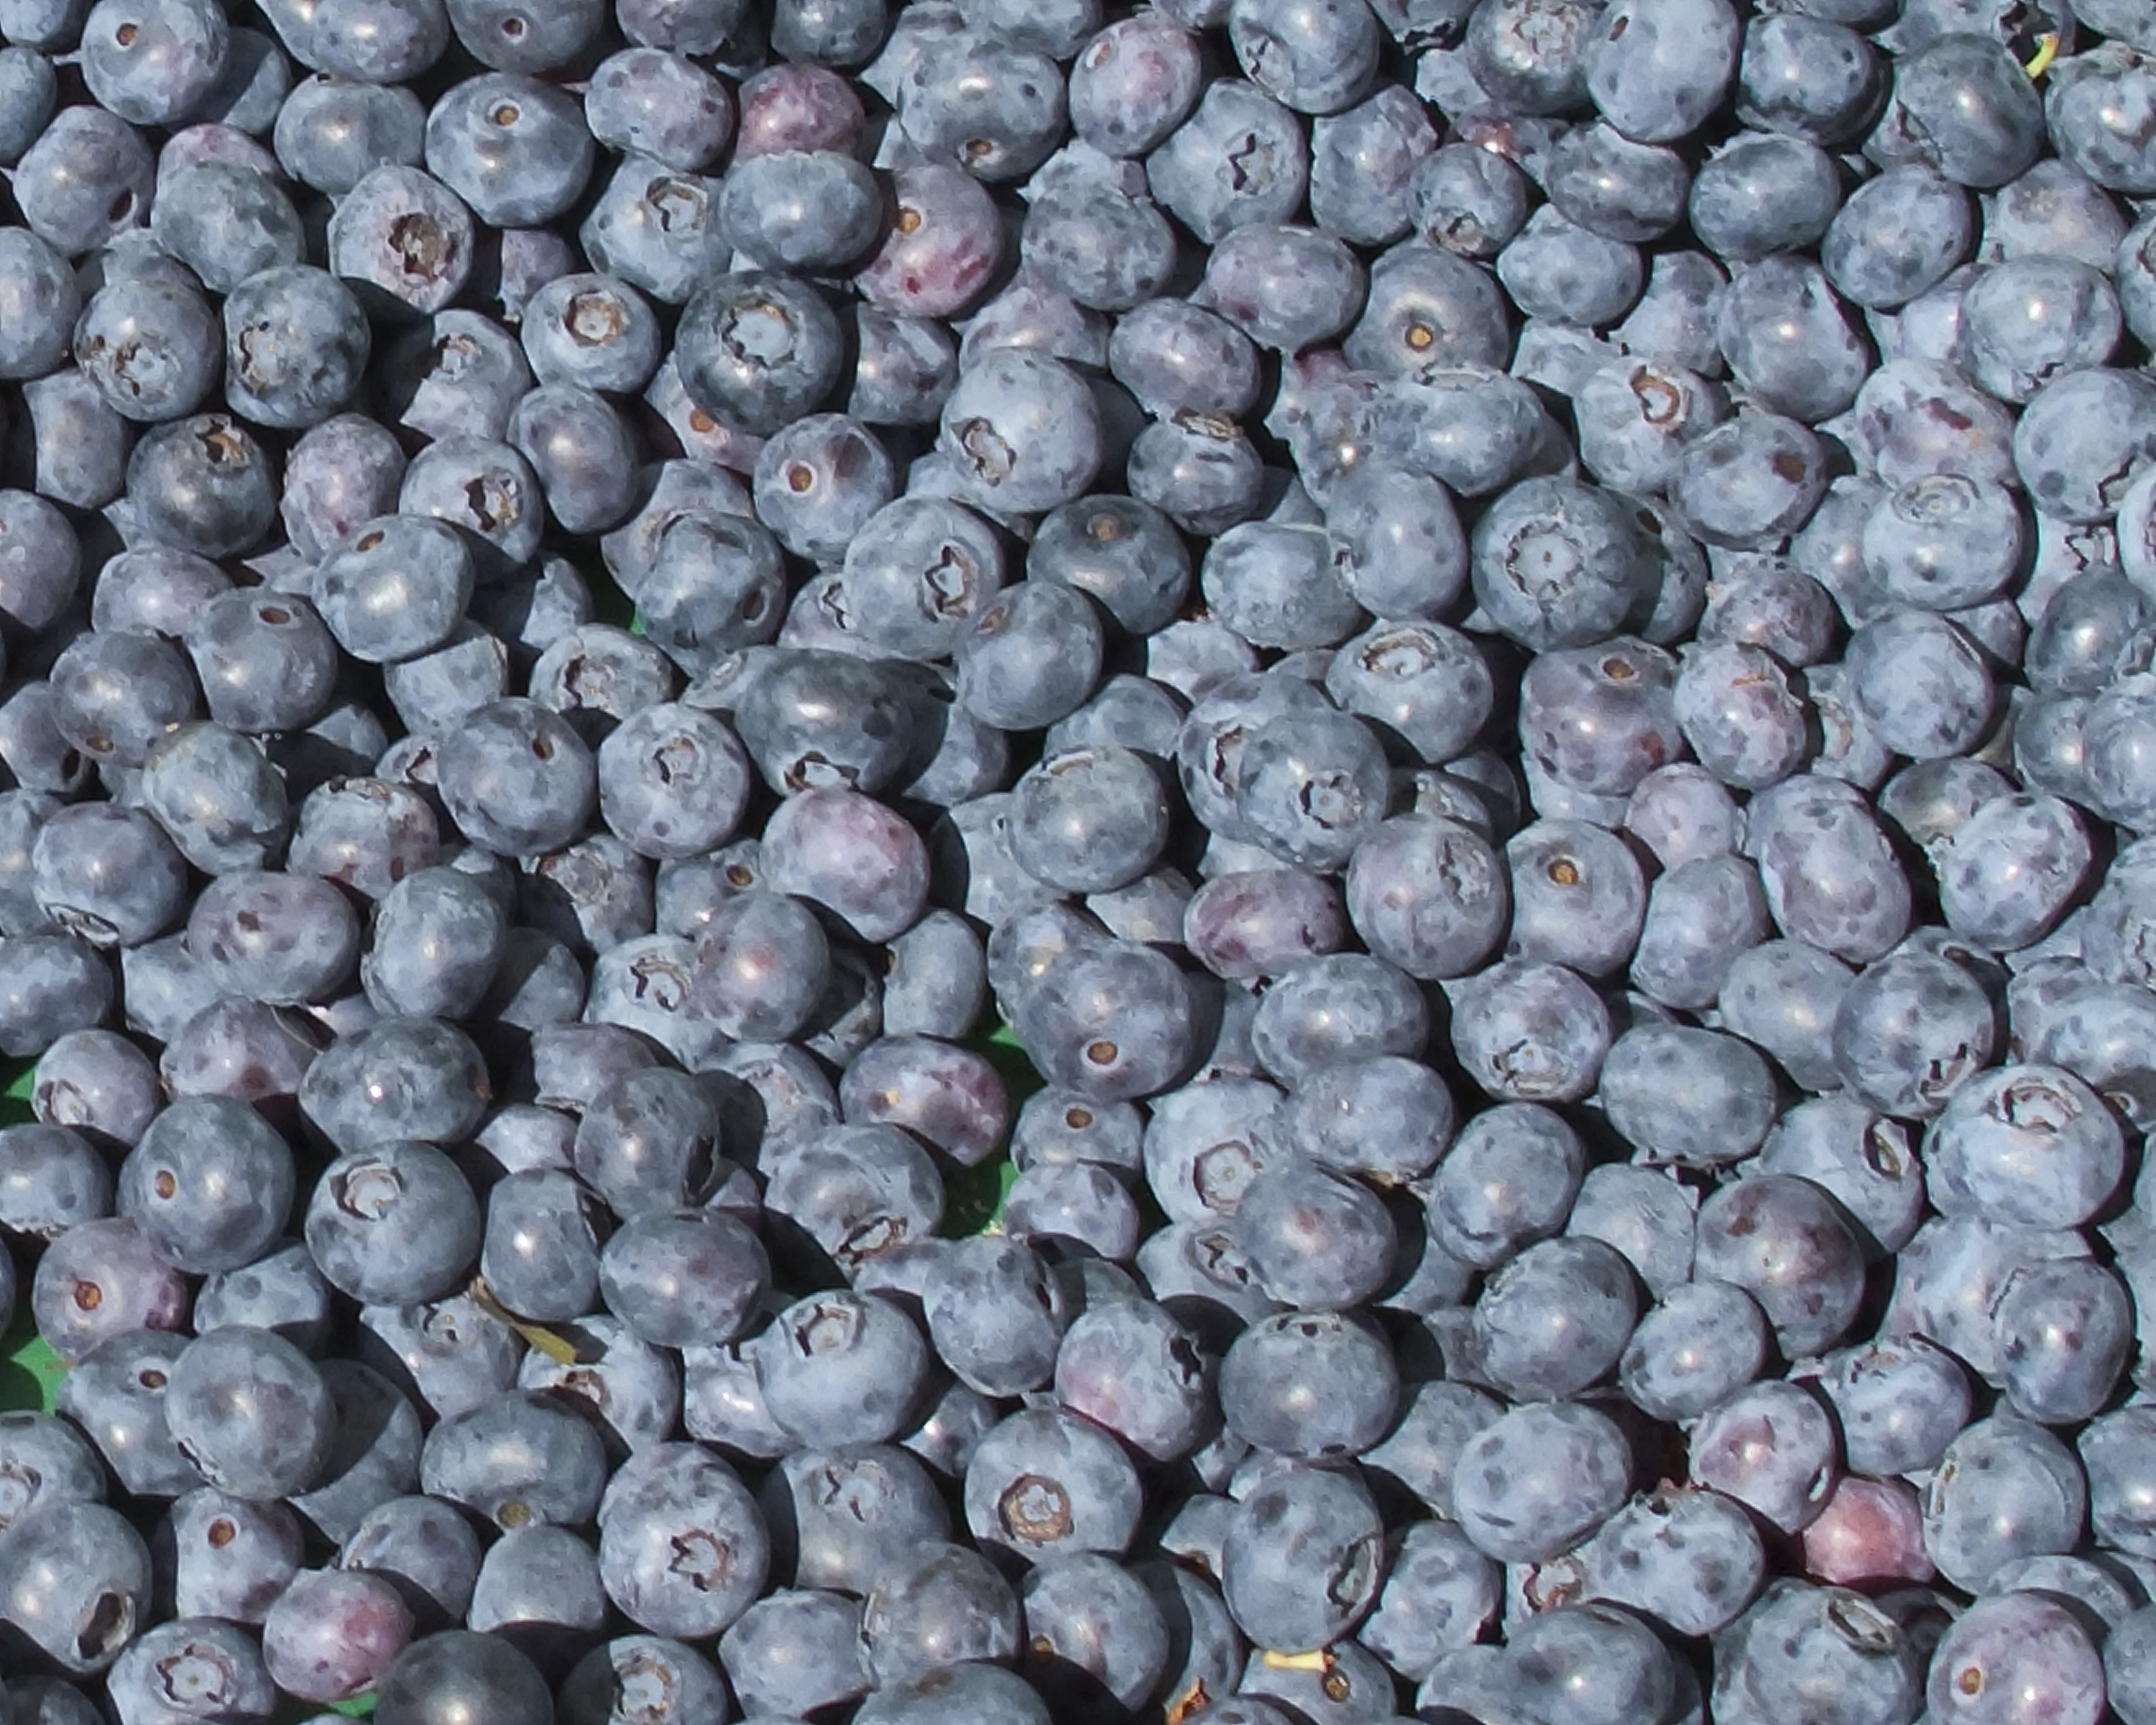
plant, grape, fruit, berry, food, produce, farmersmarket, sacramento, californiagrown, californiaag, countryclubplaza, flowering plant, vitis, bilberry, huckleberry, damson, land plant, grapevine family, zante currant